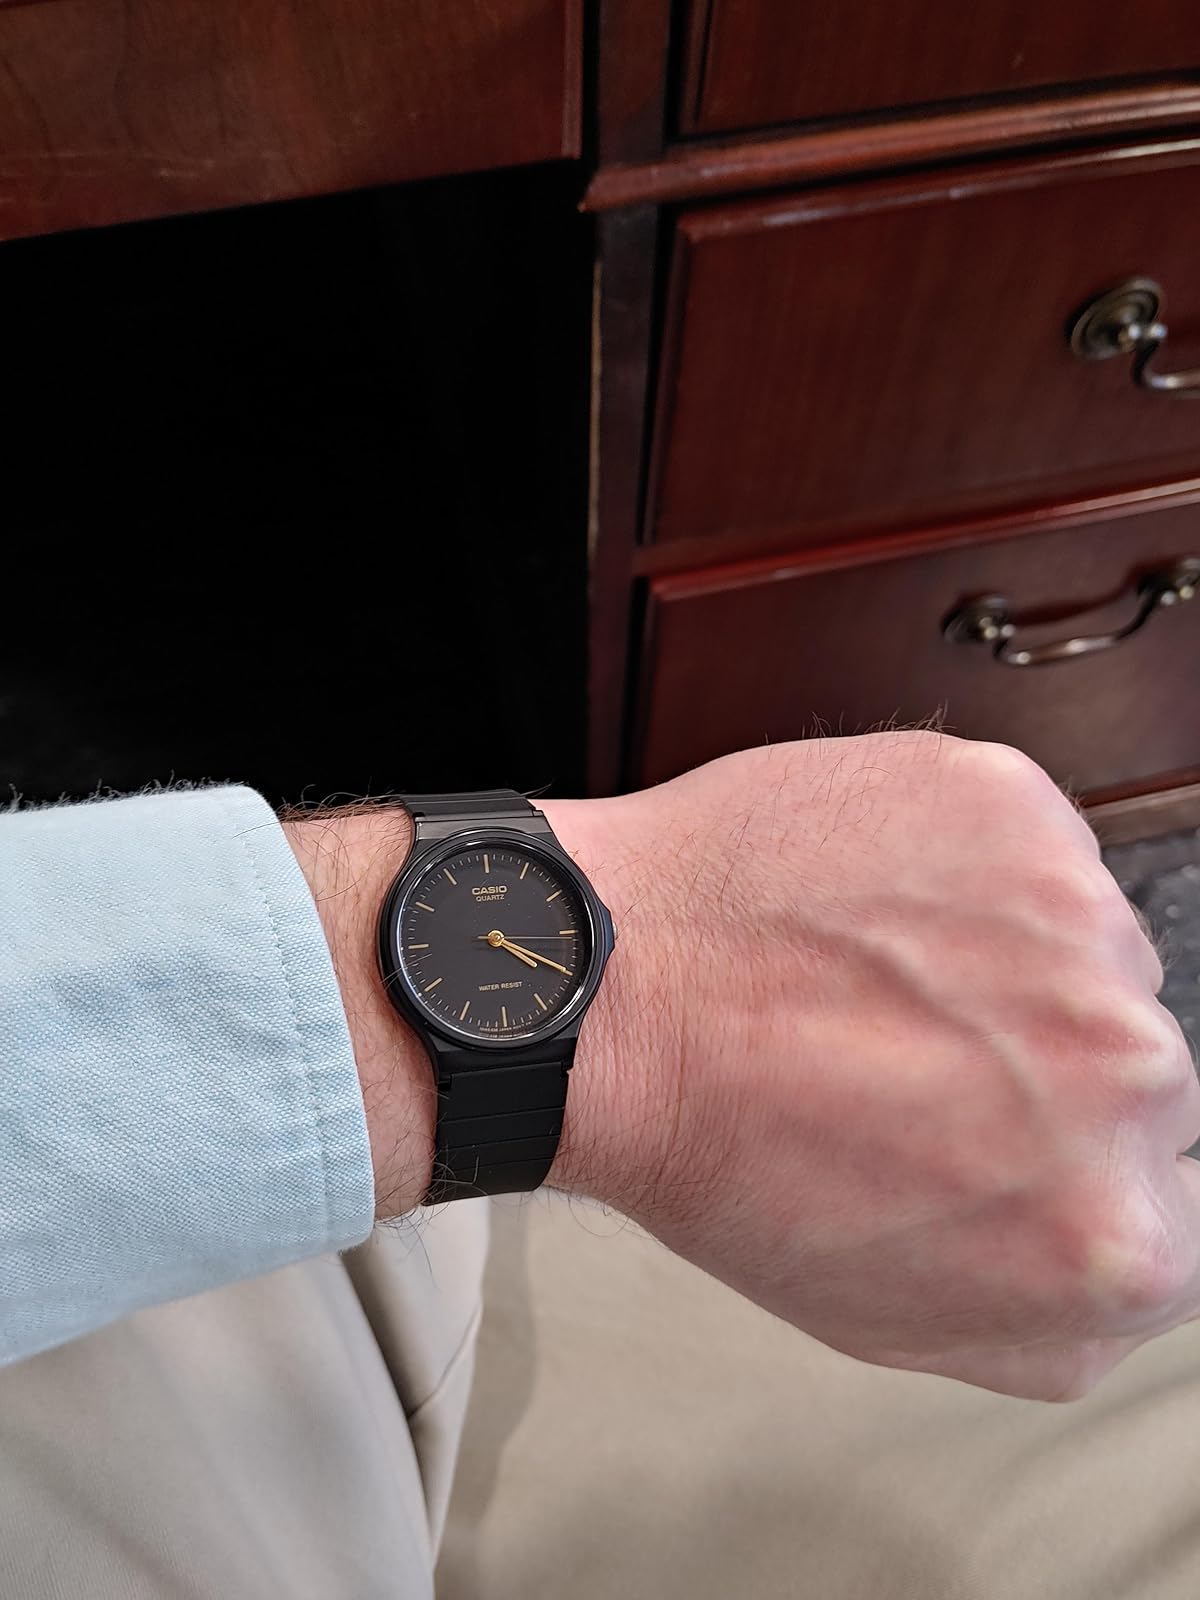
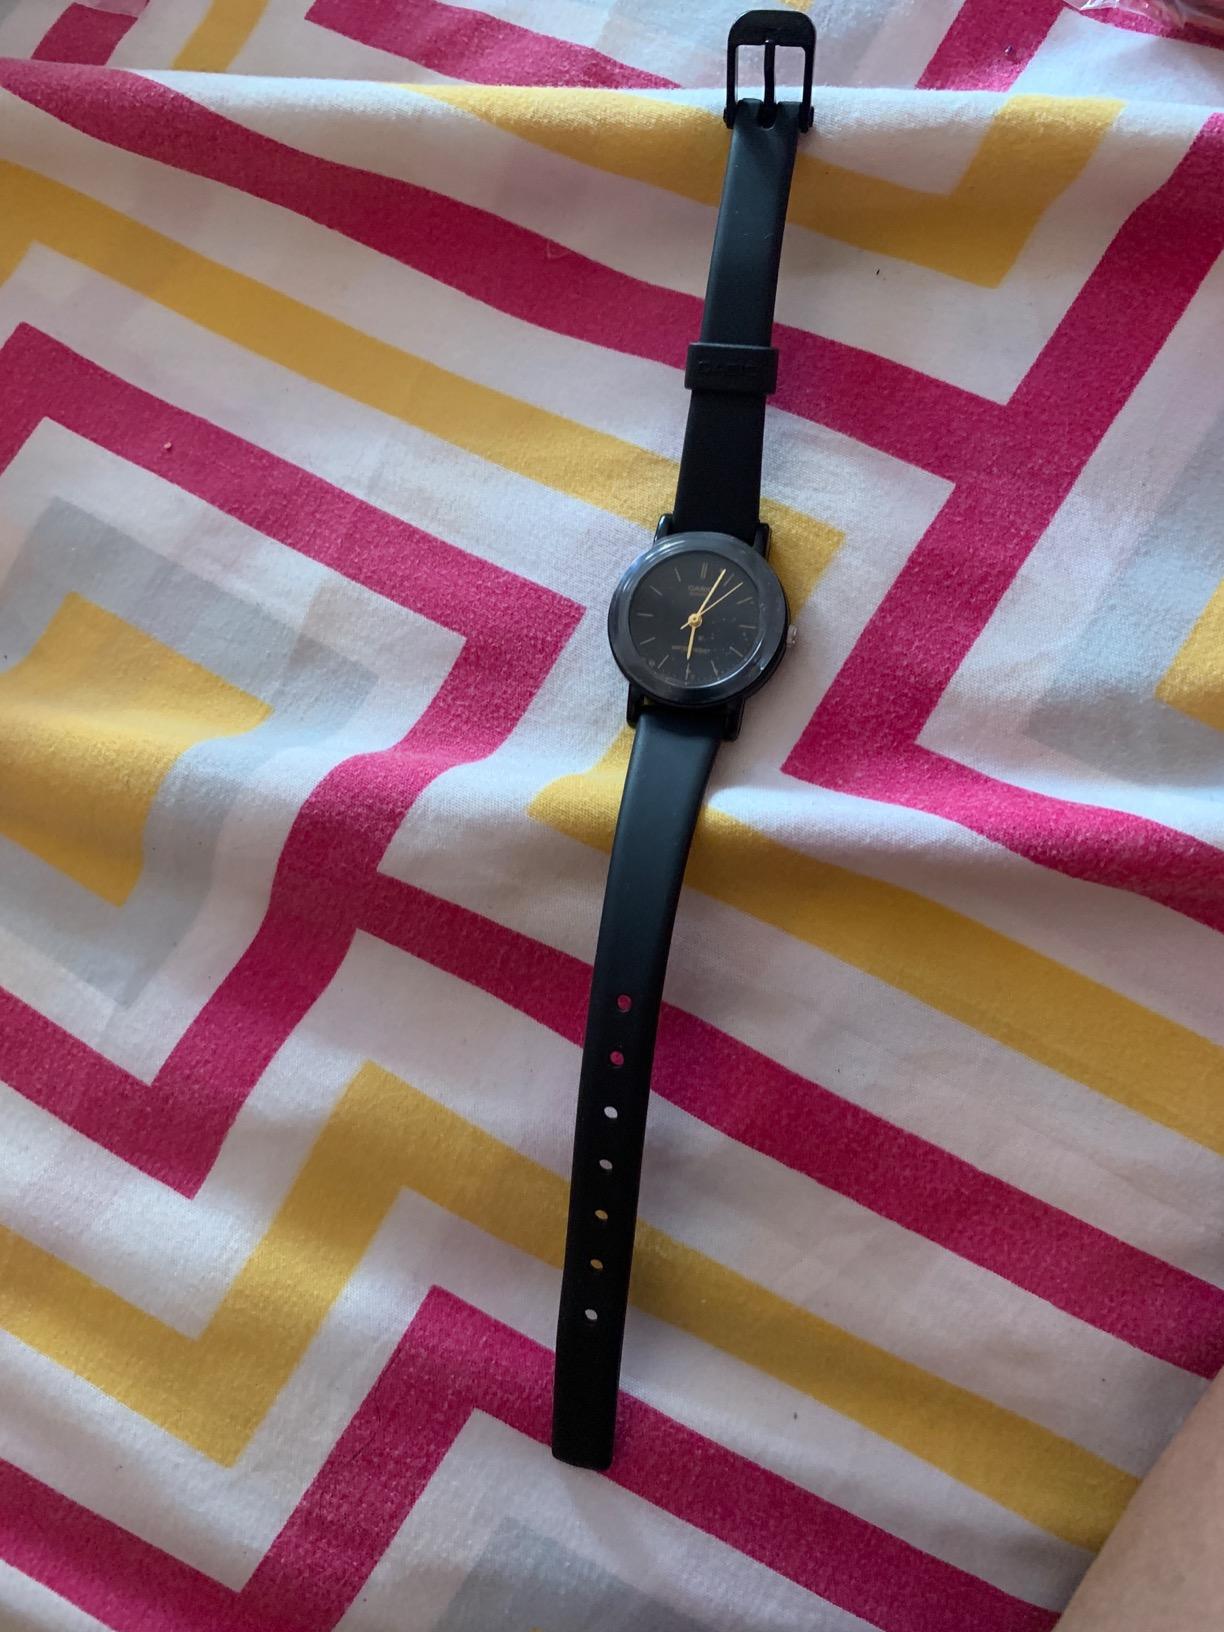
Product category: accessories_watch
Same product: no